Tony Bancroft

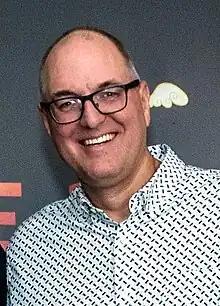
Bancroft in 2013

Tony Bancroft is an American animator and film director who frequently collaborates with Disney. He is the founder and owner of the faith-driven animation company Toonacious Family Entertainment. Tony is the Executive VP Creative Development and Production for DivideNine Animation Studios.